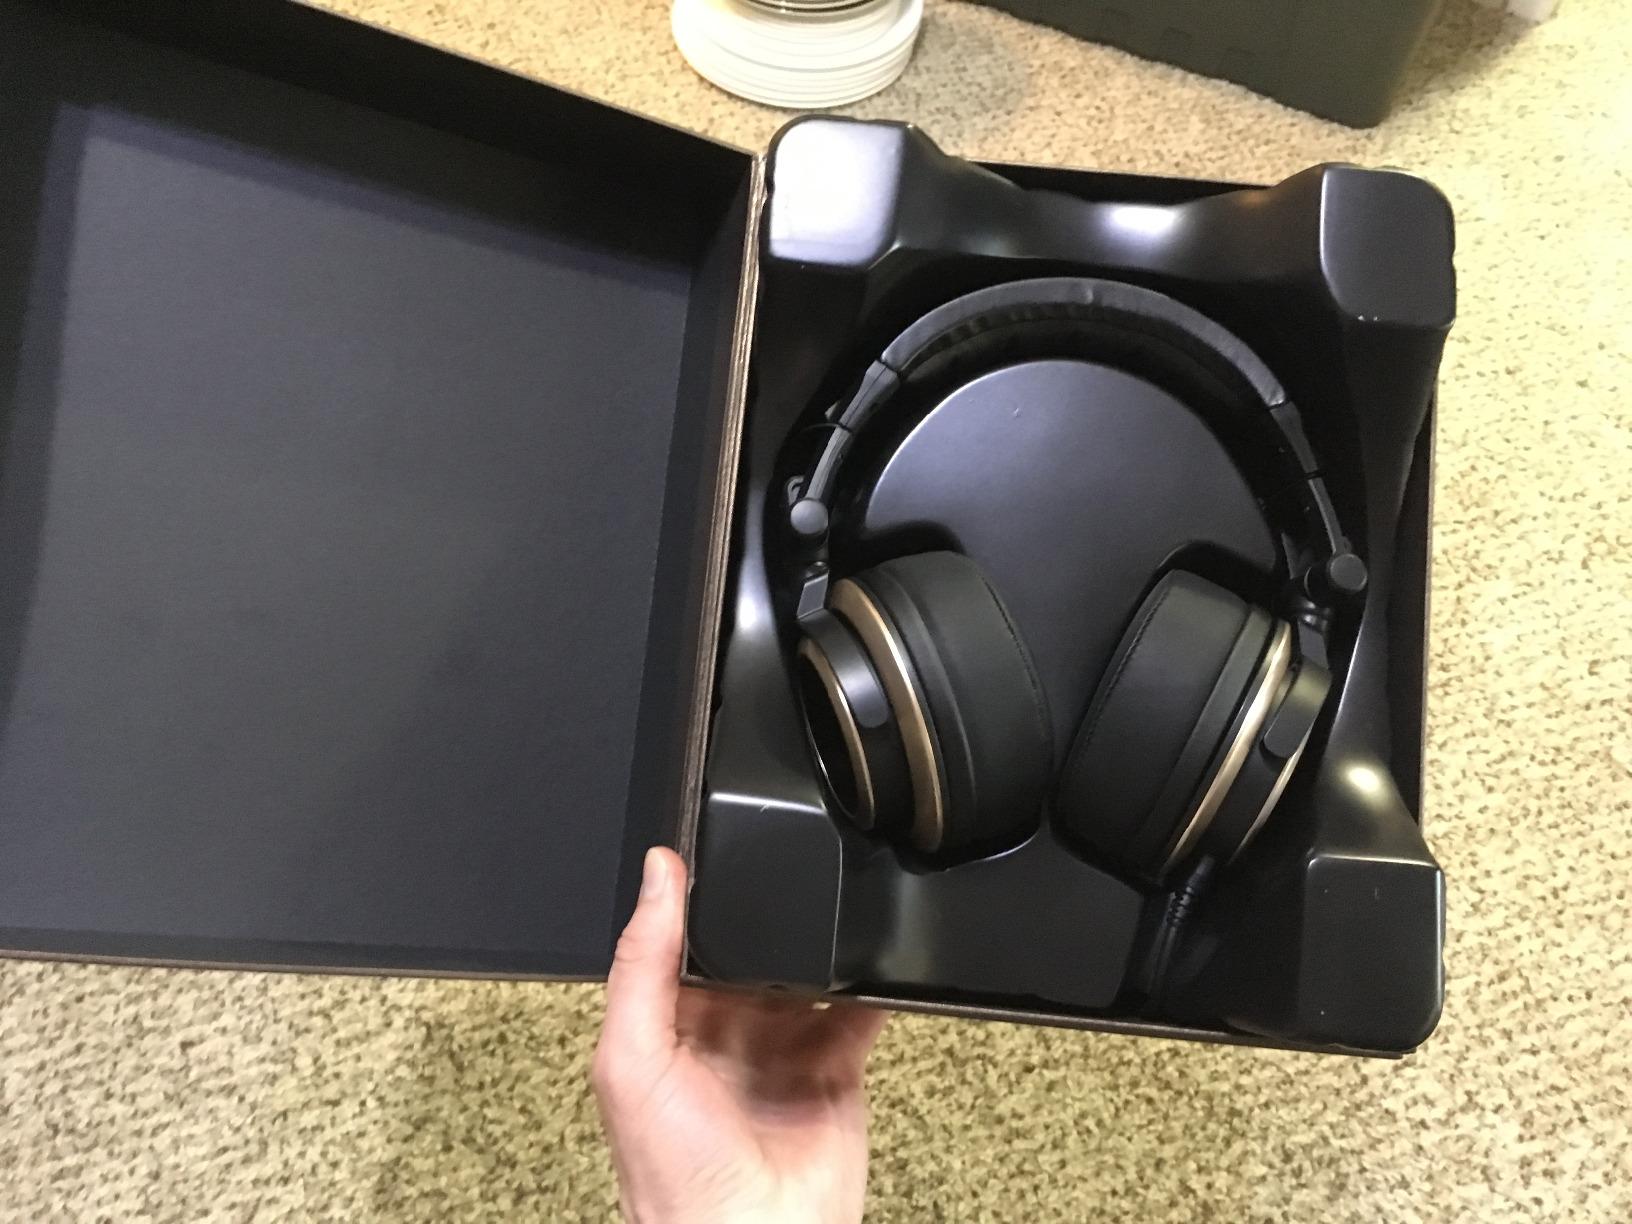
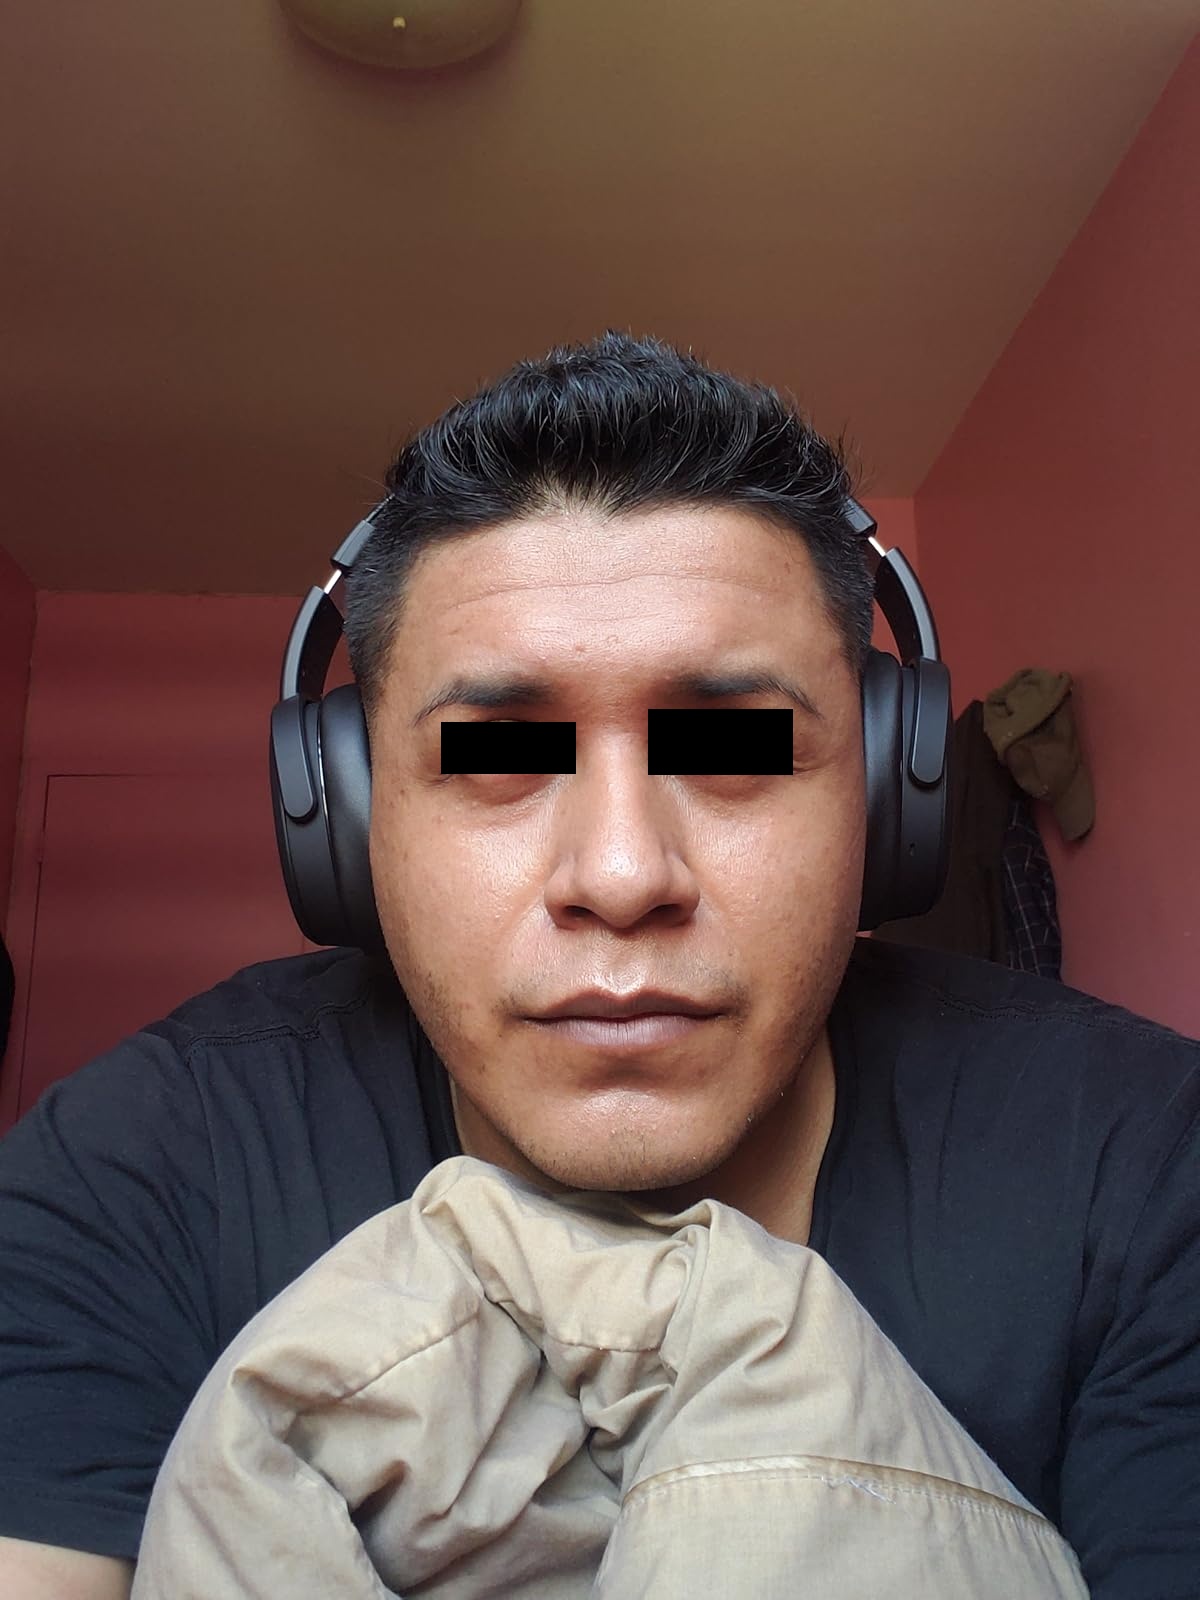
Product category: headphones
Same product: no